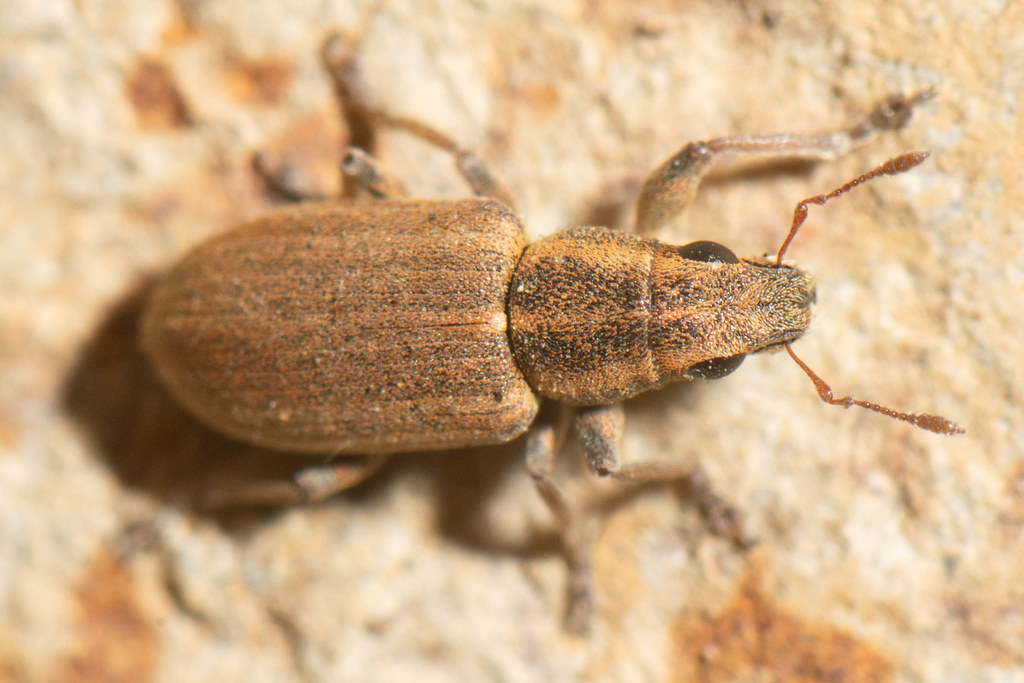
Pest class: pea_leaf_weevil